Charles Lucy

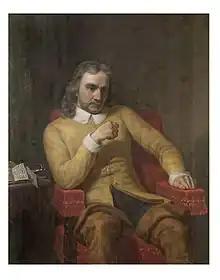
"Oliver Cromwell," by Lucy, 1868

He first exhibited a portrait at the Royal Academy in 1838, where he was recorded as living in Hereford. He exhibited "The Interview between Milton and Galileo" at the Royal Academy in 1840, followed by two additional paintings in 1843. An "Illustrated London News" obituary describes a fourteen-year stay at the French artist colony of Barbizon, but this is not attested in other biographies. By 1845, he lived in London, where he shared a studio with fellow historical painter Ford Madox Brown. He founded a drawing school at Camden Town alongside Cave Thomas and Thomas Seddon, where he would teach for a number of years.